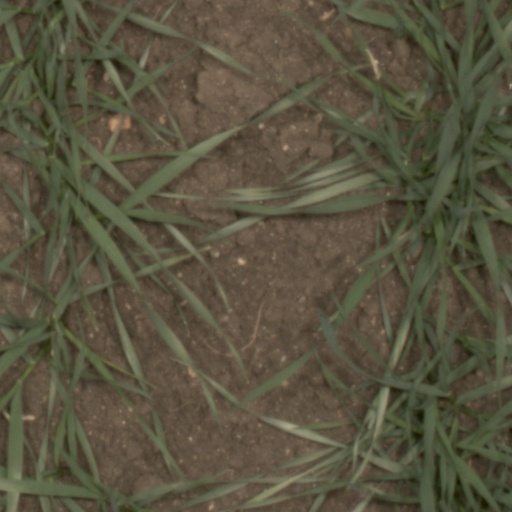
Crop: wheat